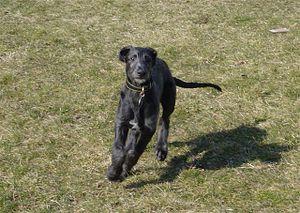
Le Scottish Deerhound ou lévrier écossais est une race de chien d'origine écossaise.